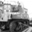
Label: tank